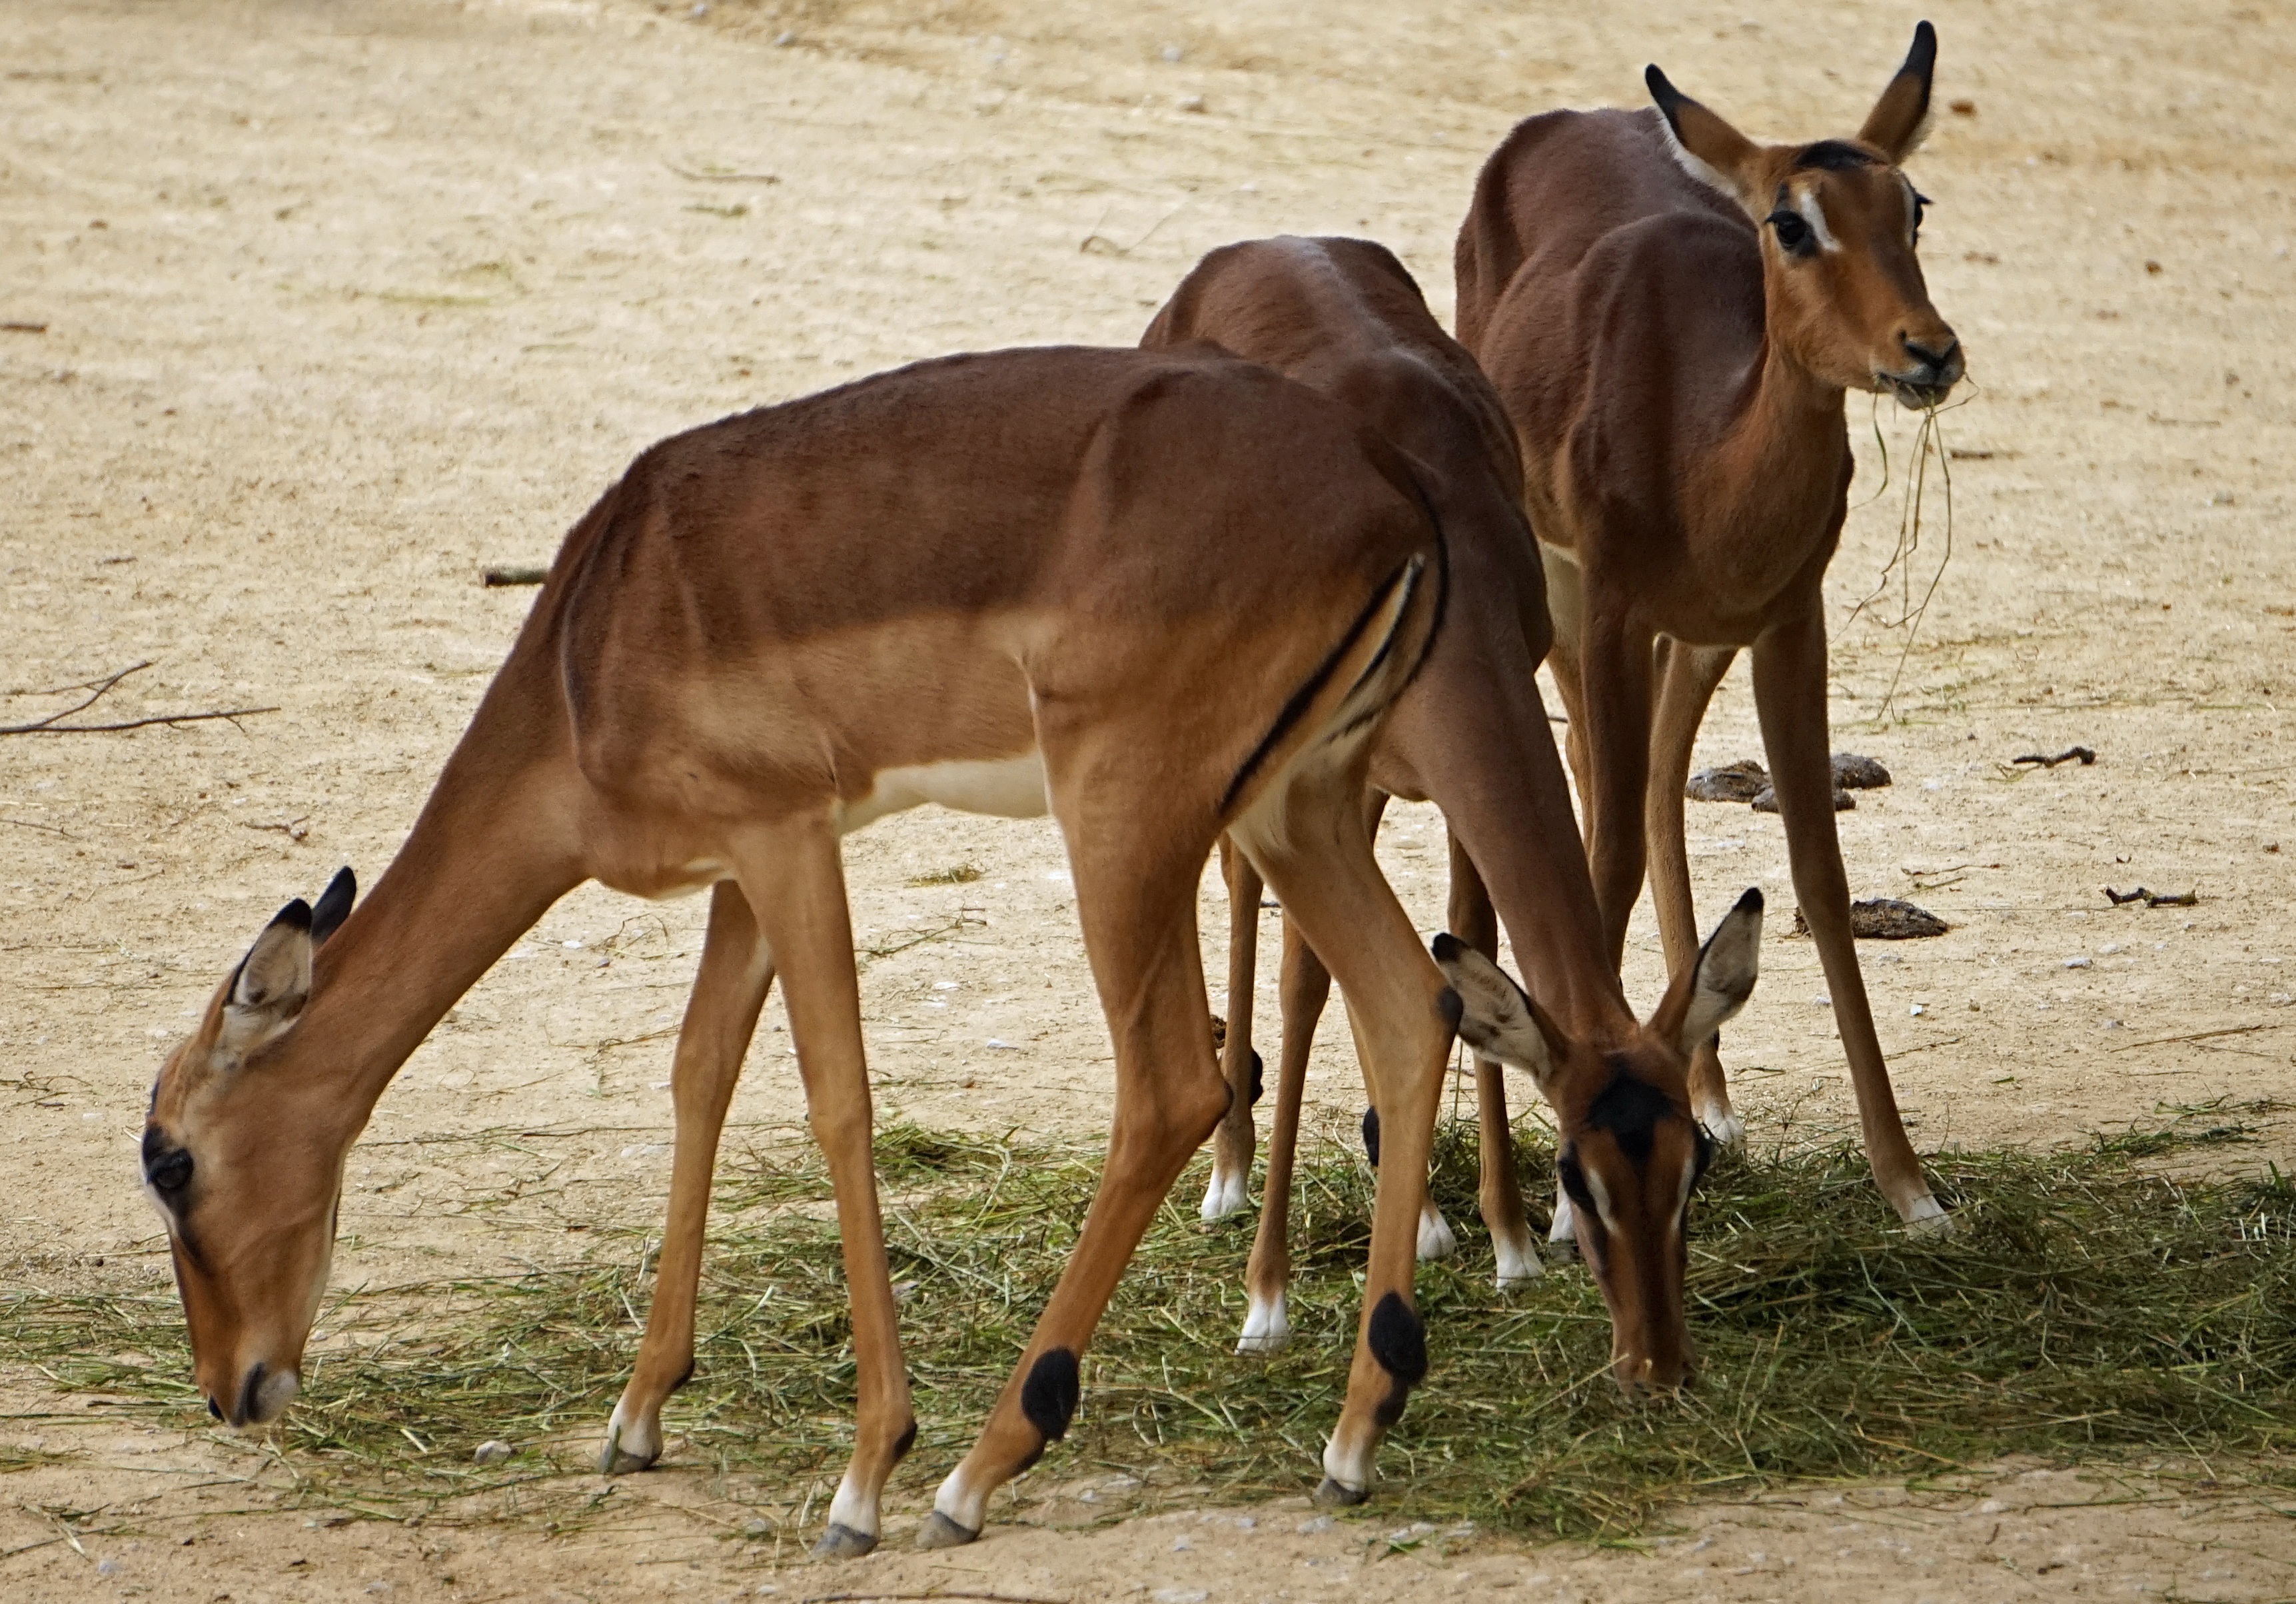
wildlife, zoo, herd, grazing, horse, mammal, fauna, savanna, antelope, vertebrate, mare, impala, foal, pack, colt, pack animal, springbok, horse like mammal, mustang horse, hartebeest